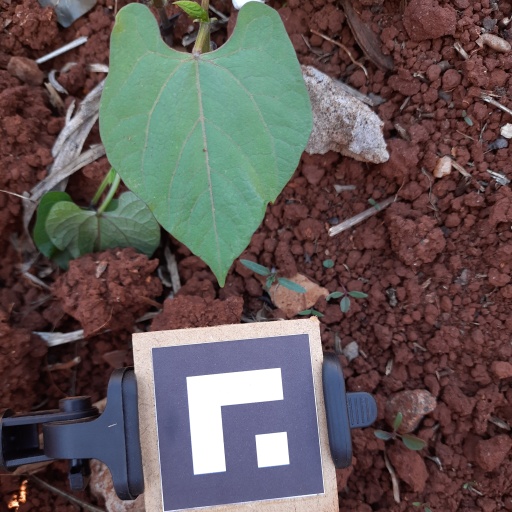
Observations: flat surface, no eating holes, under shade